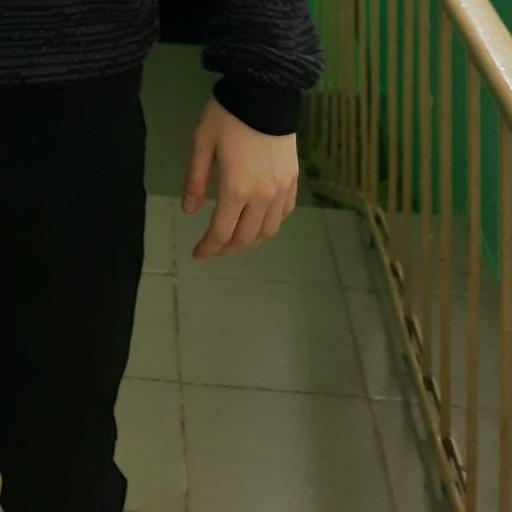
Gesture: no_gesture